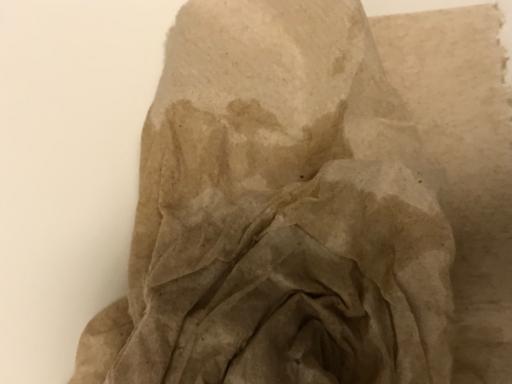
Waste category: trash